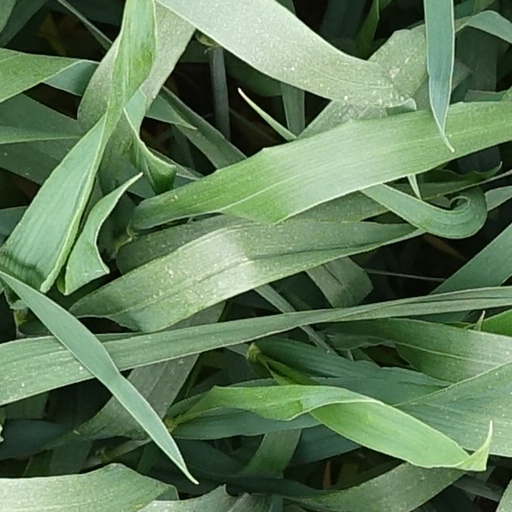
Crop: wheat